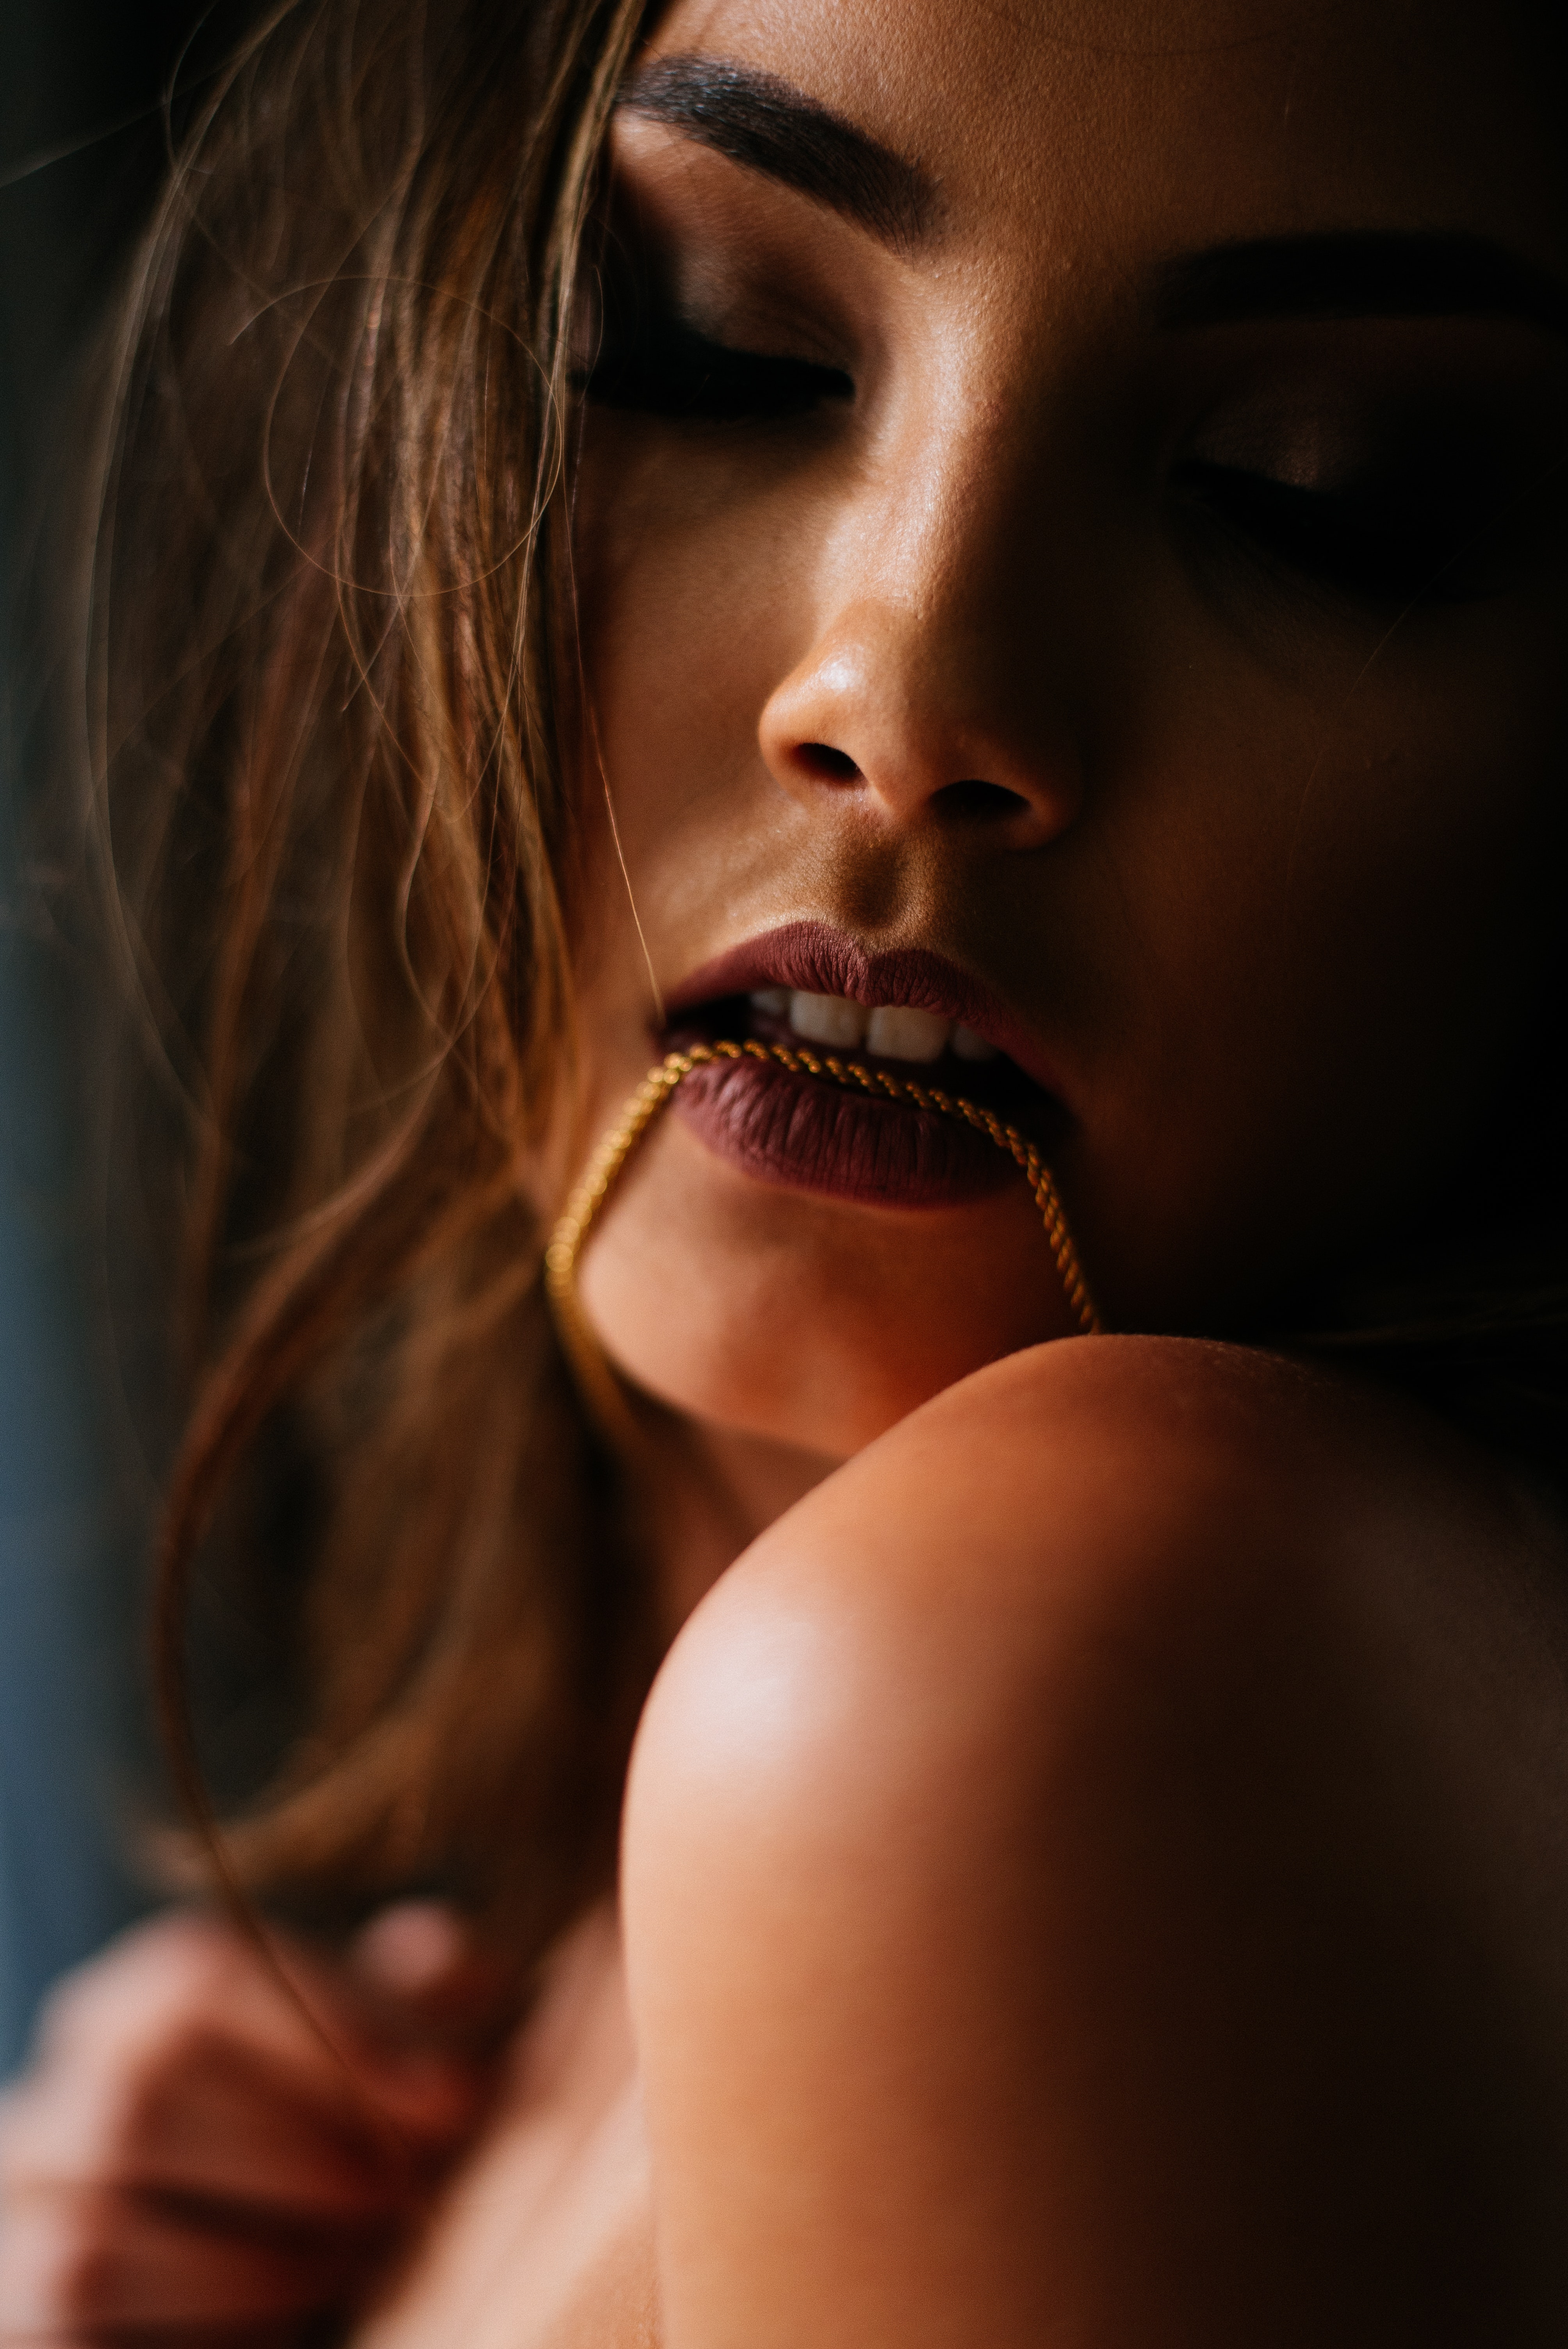
face, lip, hair, skin, beauty, nose, close up, head, mouth, chin, cheek, model, eye, shoulder, photography, hand, human, joint, eyelash, neck, portrait photography, muscle, portrait, long hair, photo shoot, flash photography, brown hair, flesh, tooth